Gianni Bulgari

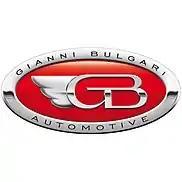

After racing cars in the early 60s he became passionate about flying, both aircraft and gliders, taking a financial interest in a light plane manufacturer, Partenavia, that was sold in early 80s to Aeritalia. Passionate about all means of transportation, but especially automobiles, he also acted as a consultant for Fiat in the 80s.